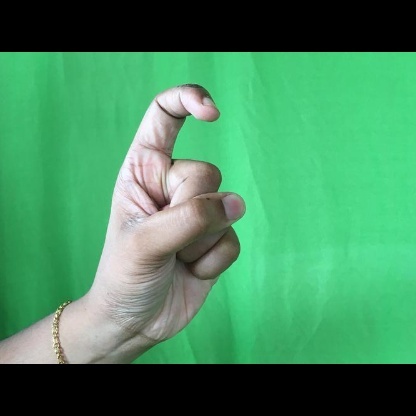
Mudra: Tamarachudam